Free party

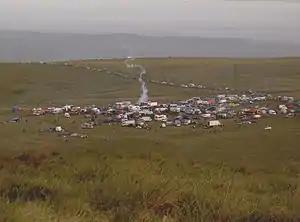
May 2005, UK Tek a large outdoor free party in Wales

After the emergence of Acid House parties in the late 1980s, raves of up to 4,000 attendees were known. These events happened almost every weekend. The noise and disturbance of thousands of people appearing at parties in rural locations, such as Genesis '88, caused outrage in the national media. The British government made the fine for holding an illegal party £20,000 and six months in prison.